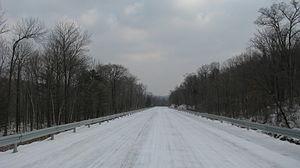
Baishan est une ville du sud-est de la province du Jilin en Chine. Elle a porté le nom de Hunjiang jusqu'en mars 1994 et tire son nouveau nom du mont Paektu. Son chef-lieu se trouve dans le district de Hunjiang.
Le district de Jiangyuan est une subdivision administrative de la province du Jilin en Chine. Il est placé sous la juridiction de la ville-préfecture de Baishan.